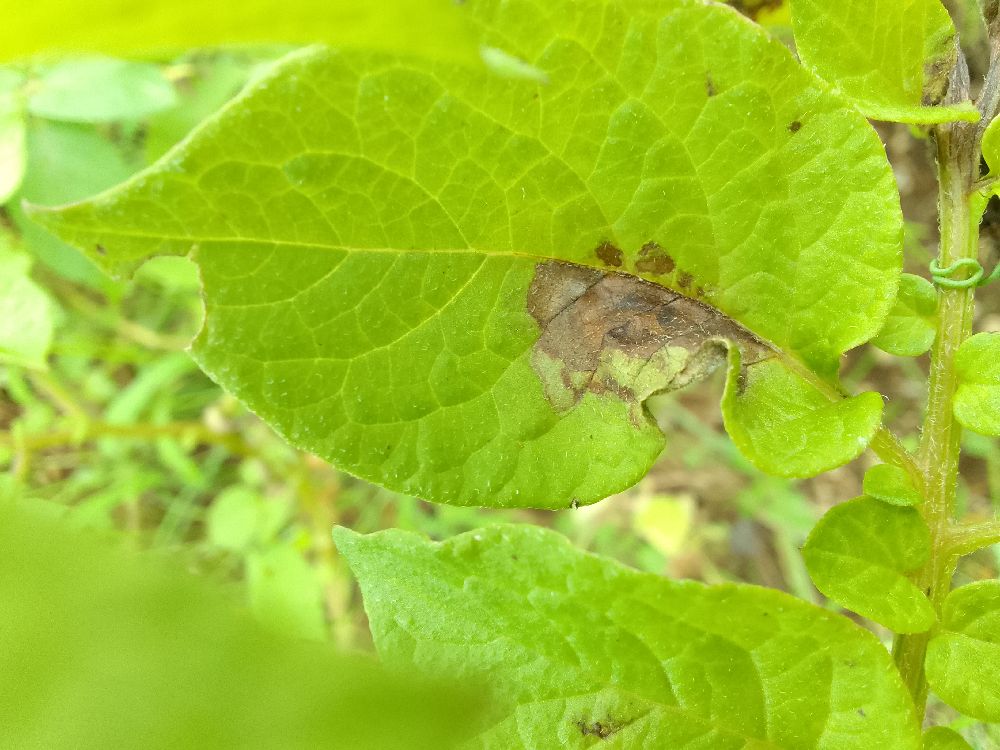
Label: Late blight